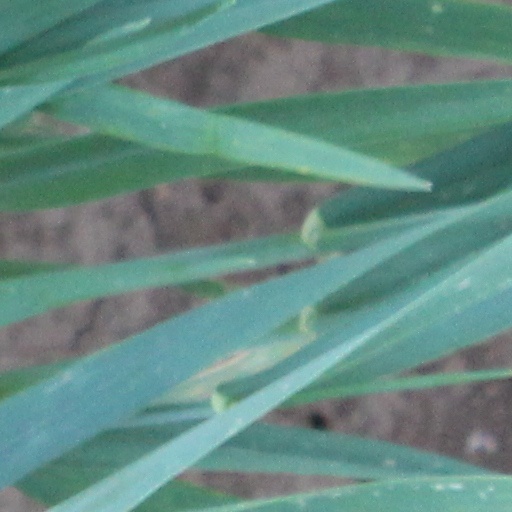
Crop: wheat